Tiina Tauraite

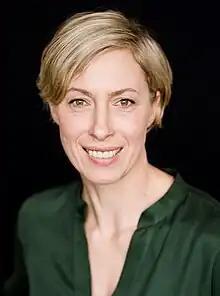
Tiina Tauraite in 2020

Tiina Tauraite (born on 2 June 1976 in Tallinn) is an Estonian actress.